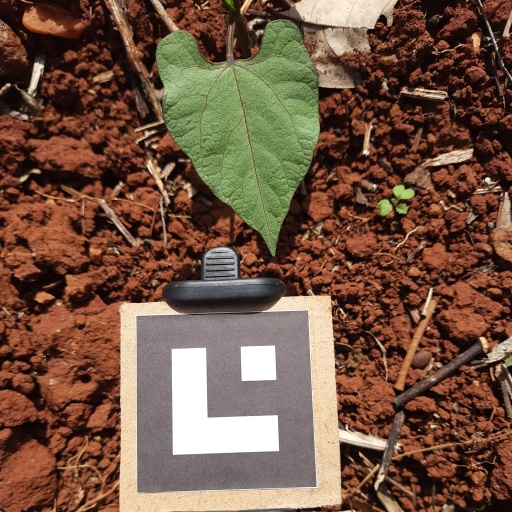
Observations: flat surface, no eating holes, under sunlight